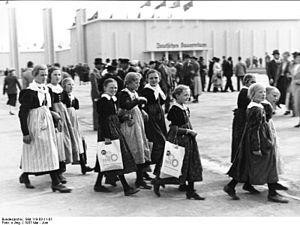
Le Reichsnährstand est une organisation allemande mise en place à partir de juillet 1933. Piloté par Richard Walther Darré, le Reichsnährstand a pour objectif d'exercer un contrôle non seulement sur les prix agricoles et les volumes de production du secteur primaire, mais aussi de jouer un rôle d'organisation de l'industrie agro-alimentaire allemande. En effet, au départ conçu pour constituer l'organisation des paysans au sein du Troisième Reich, le Reichsnährstand devient au fil des années une organisation ayant vocation à contrôler non seulement les paysans et leurs productions, mais aussi l'ensemble du secteur primaire, à la fois dans l'Altreich, que dans les territoires annexés, ou dans les territoires occupés et promis à l'ouverture à la colonisation germanique. Ainsi, le Reichsnährstand exerce, au fil des années une action visant à prendre le contrôle des industries mécaniques spécialisées dans la construction de matériel agricole.